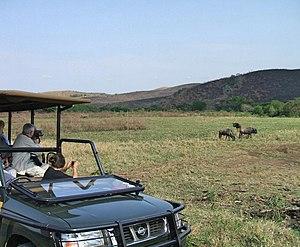
Hoedspruit est une petite ville agricole du Limpopo en Afrique du Sud, située entre le parc national Kruger et le Blyde River Canyon.